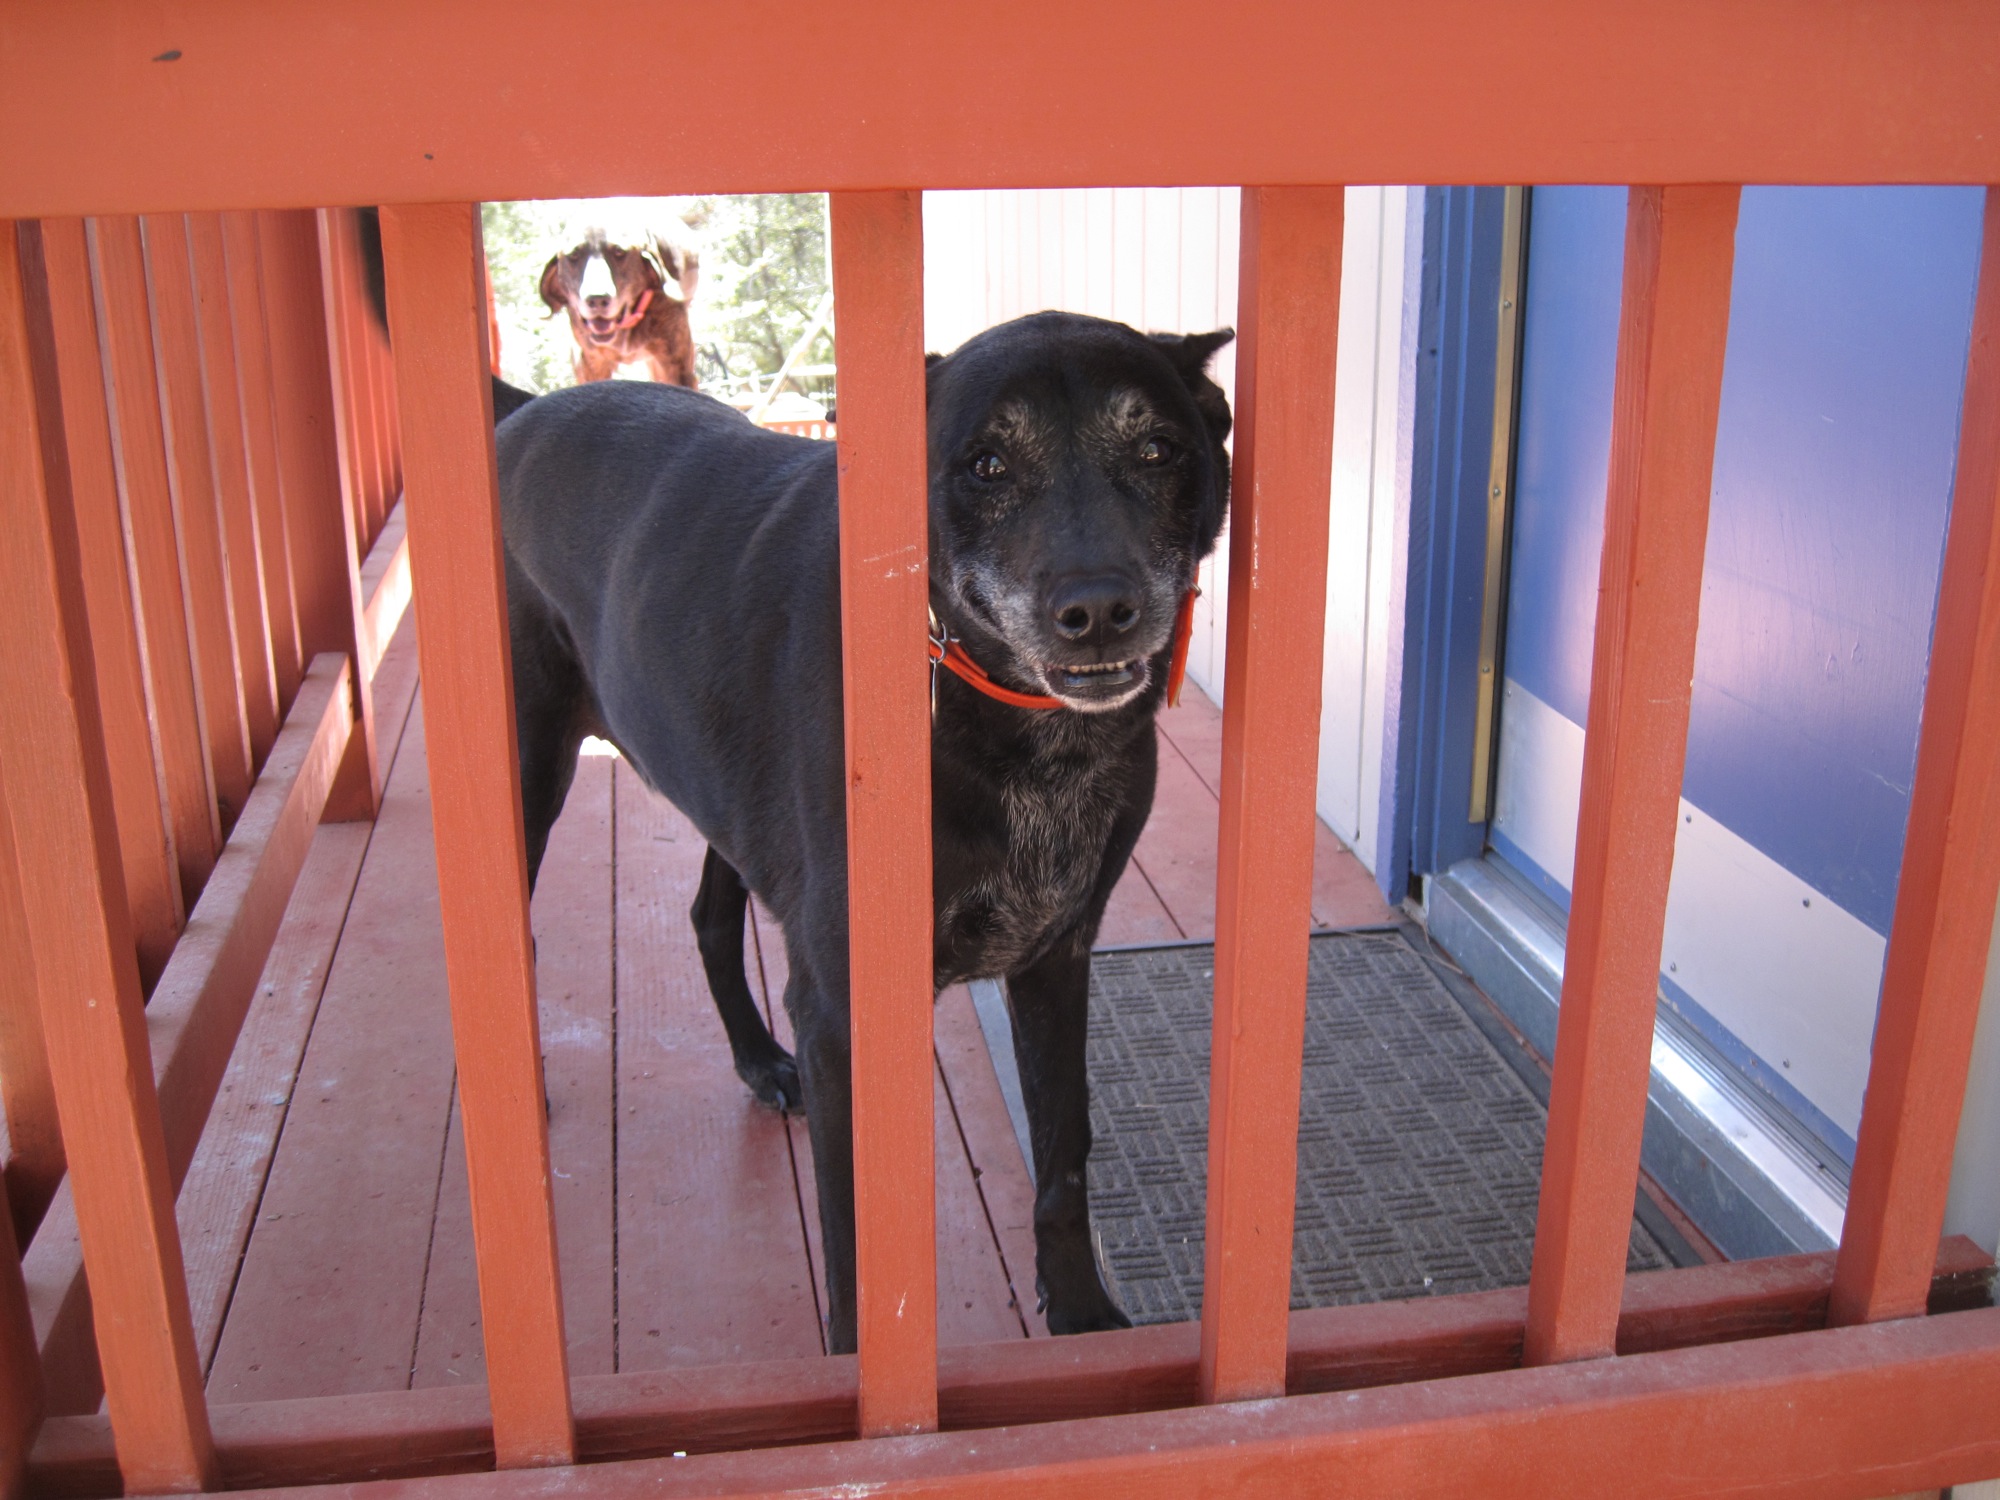
puppy, dog, mammal, animal shelter, dog like mammal, animal sports